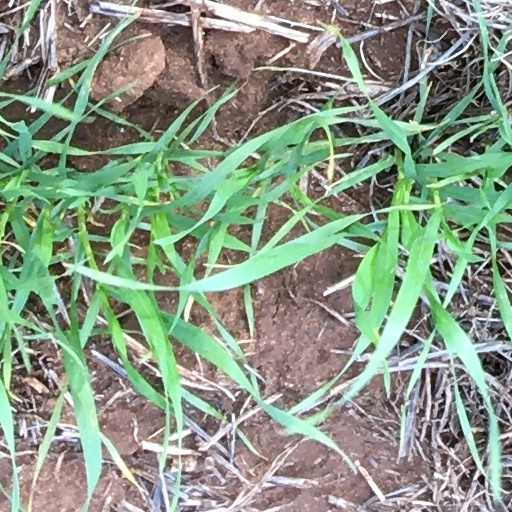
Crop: wheat